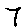
Label: 7